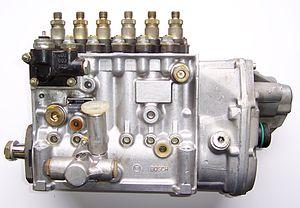
En automobile, la pompe d'injection, ou pompe à injection est un élément très important du circuit d'injection des cylindres d'un moteur Diesel. Elles permettent la mise en pression, le dosage, l'équi-répartition et la distribution du combustible vers les injecteurs.